Nagpur

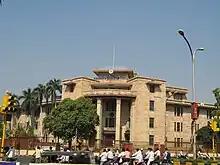
Nagpur branch of the Reserve Bank of India

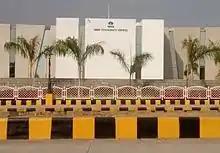
TCS Campus in MIHAN Nagpur

The city is important for the banking sector as it hosts the regional office of Reserve Bank of India, which was opened on 10 September 1956. The Reserve Bank of India has two branches in Nagpur, one of which houses India's entire gold assets. Sitabuldi market in central Nagpur, known as the heart of the city, is the major commercial market area.